Earth, Wind & Fire

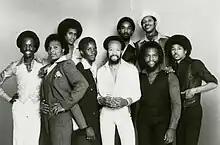
Earth, Wind, & Fire . Front, from left: Verdine White, Al McKay, Philip Bailey, Maurice White, Andrew Woolfolk, Ralph Johnson. Back, from left: Larry Dunn, Fred White, Johnny Graham.

During 1975, EWF was approached by Sig Shore, producer of "Super Fly", to record the soundtrack of a new film called "That's the Way of the World". With a screenplay from Robert Lipsyte, the film was produced and directed by Shore. The movie starred Harvey Keitel, Ed Nelson, EWF as "The Group" and Maurice as Early, "The Group"'s leader. Keitel played the role of a record producer who's wowed by a performance of "The Group".